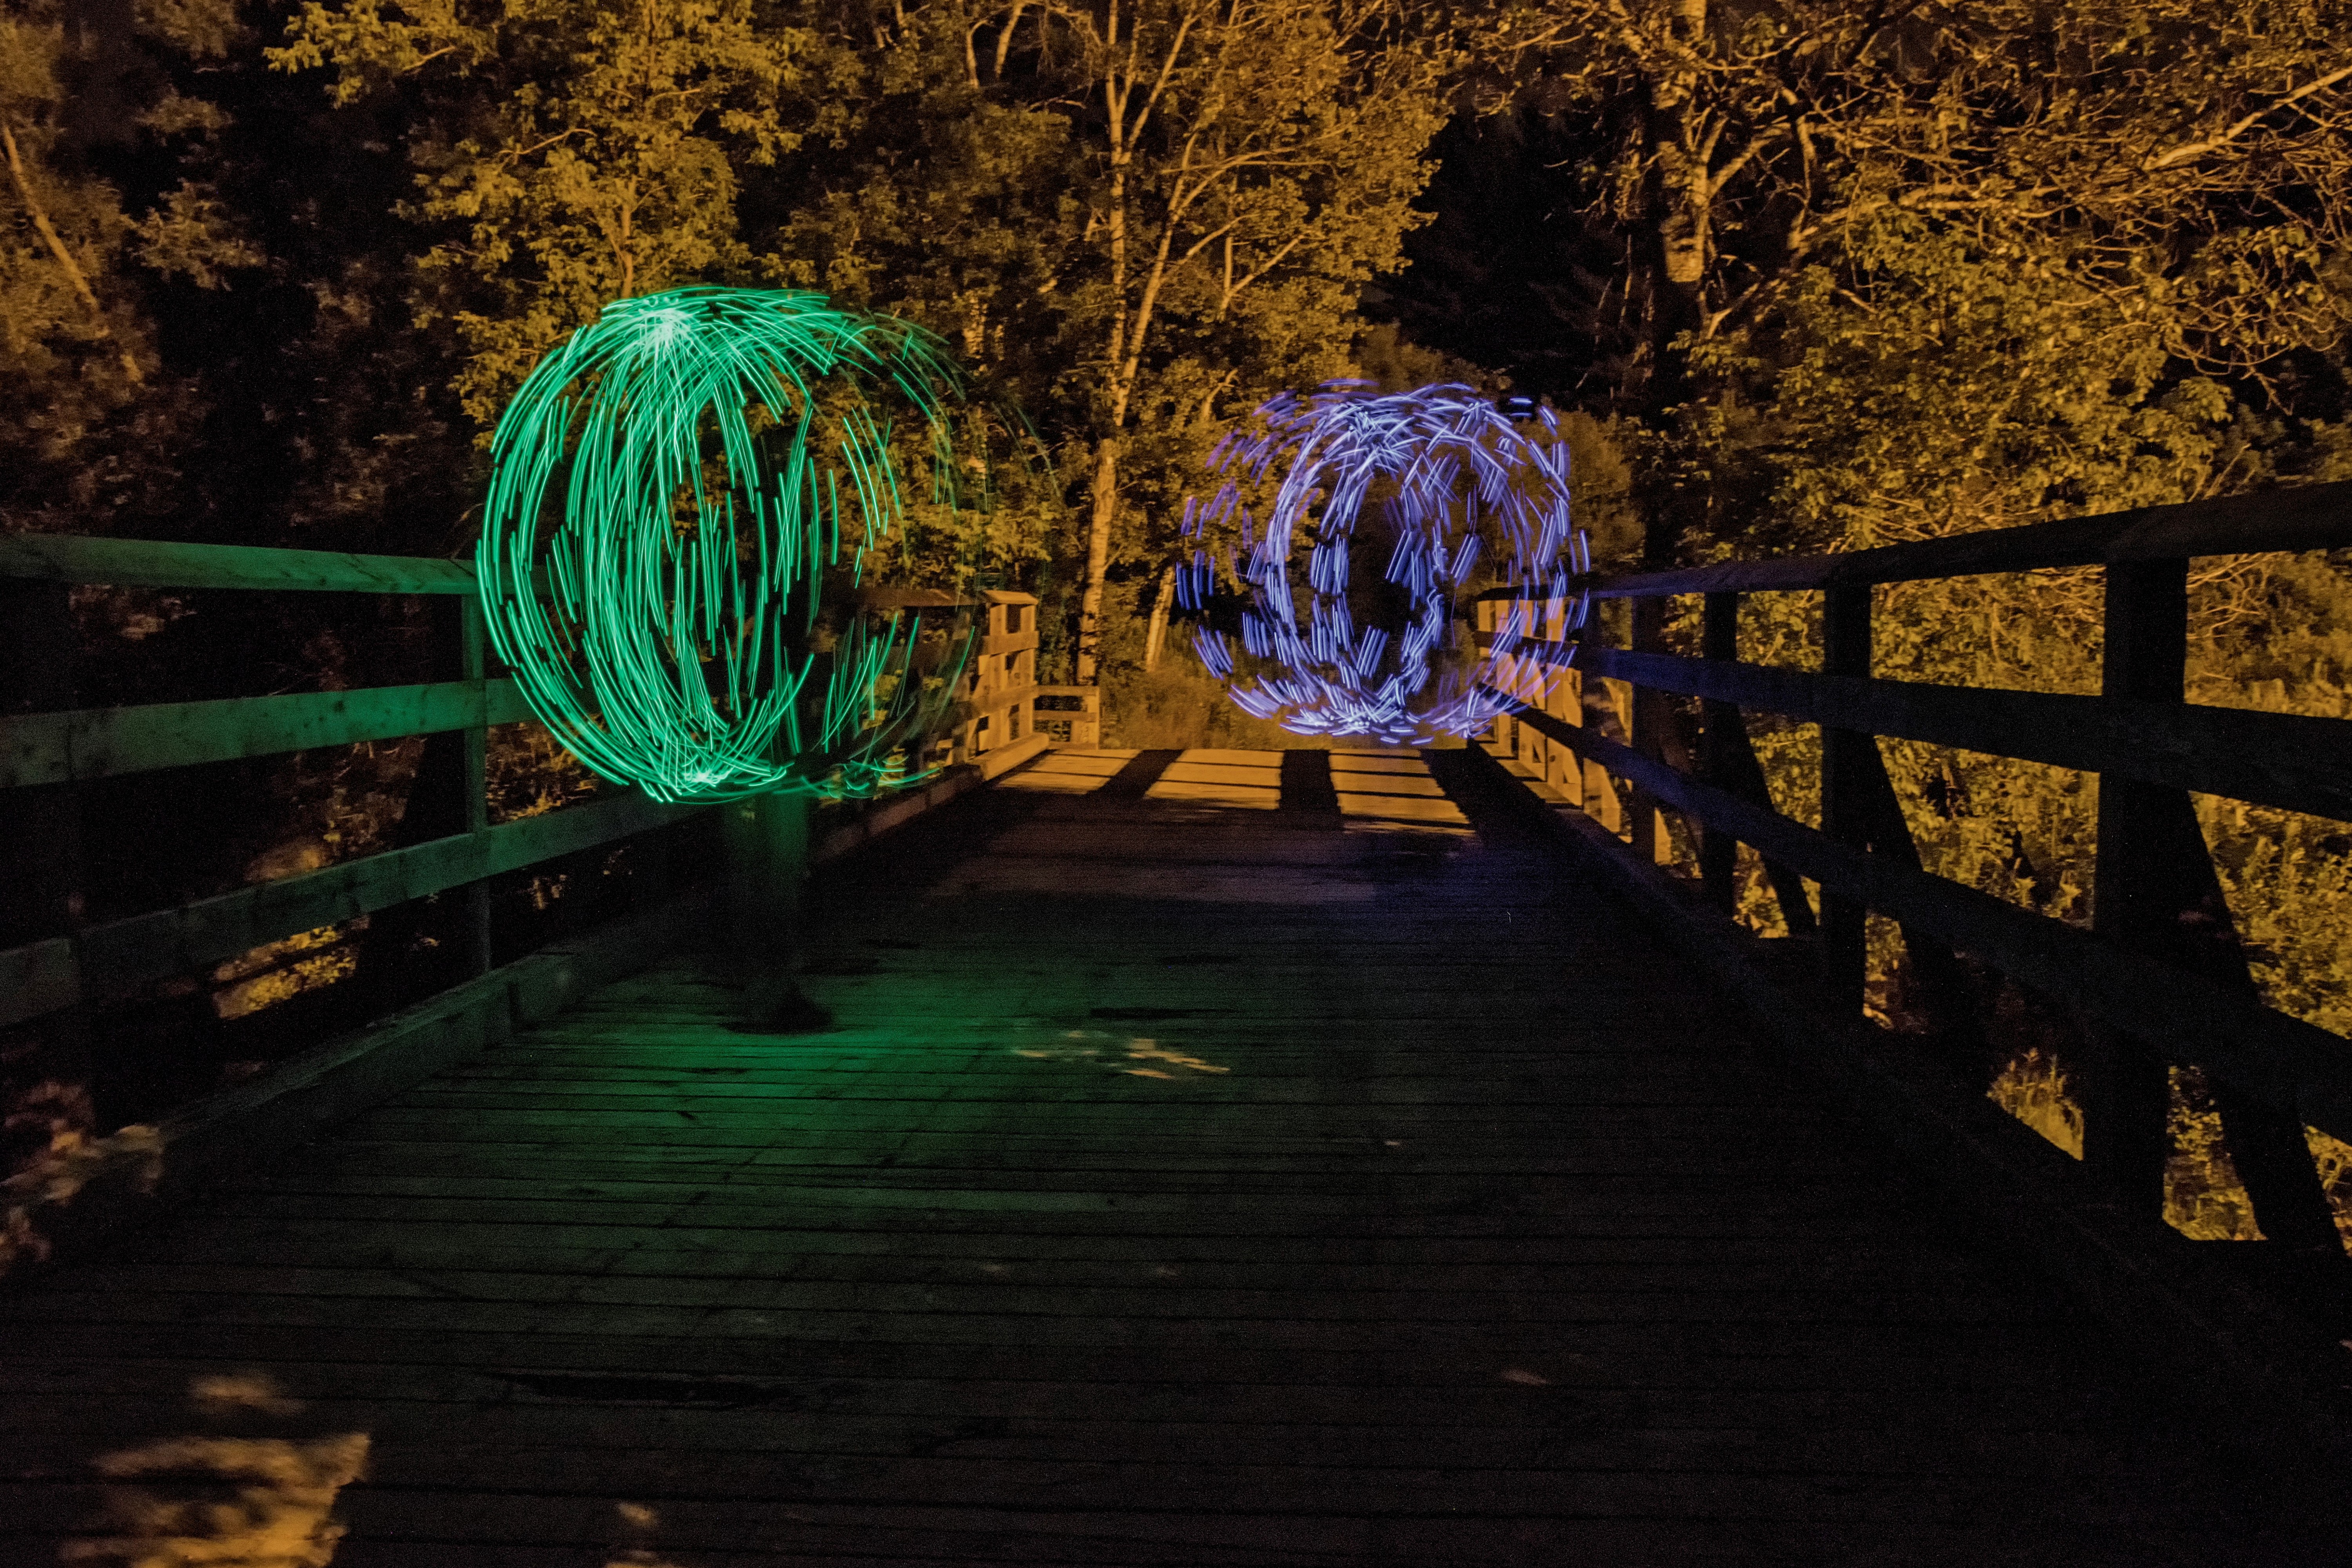
light, night, sunlight, evening, reflection, color, darkness, lighting, painting, canada, nuit, peinture, quebec, sherbrooke, lumineuse, screenshot